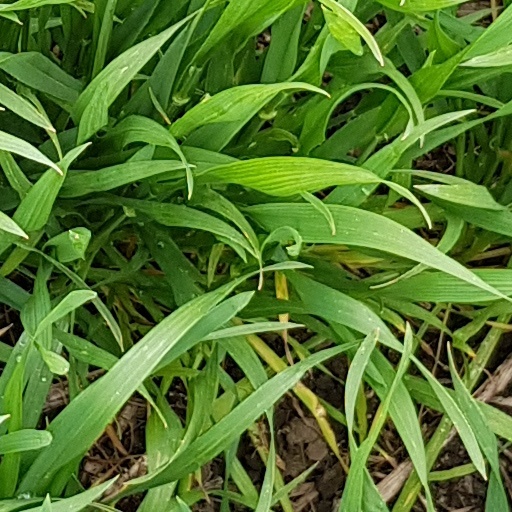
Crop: wheat